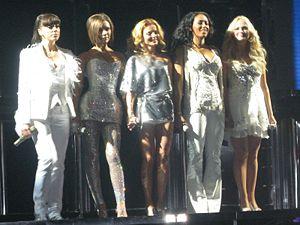
The Return of the Spice Girls est une tournée de concerts donnée par le girl group britannique les Spice Girls. La tournée débuta le 2 décembre 2007 à Vancouver pour se terminer le 26 février 2008 à Toronto. La tournée marque la reformation et le retour du groupe, dissous depuis 2001.